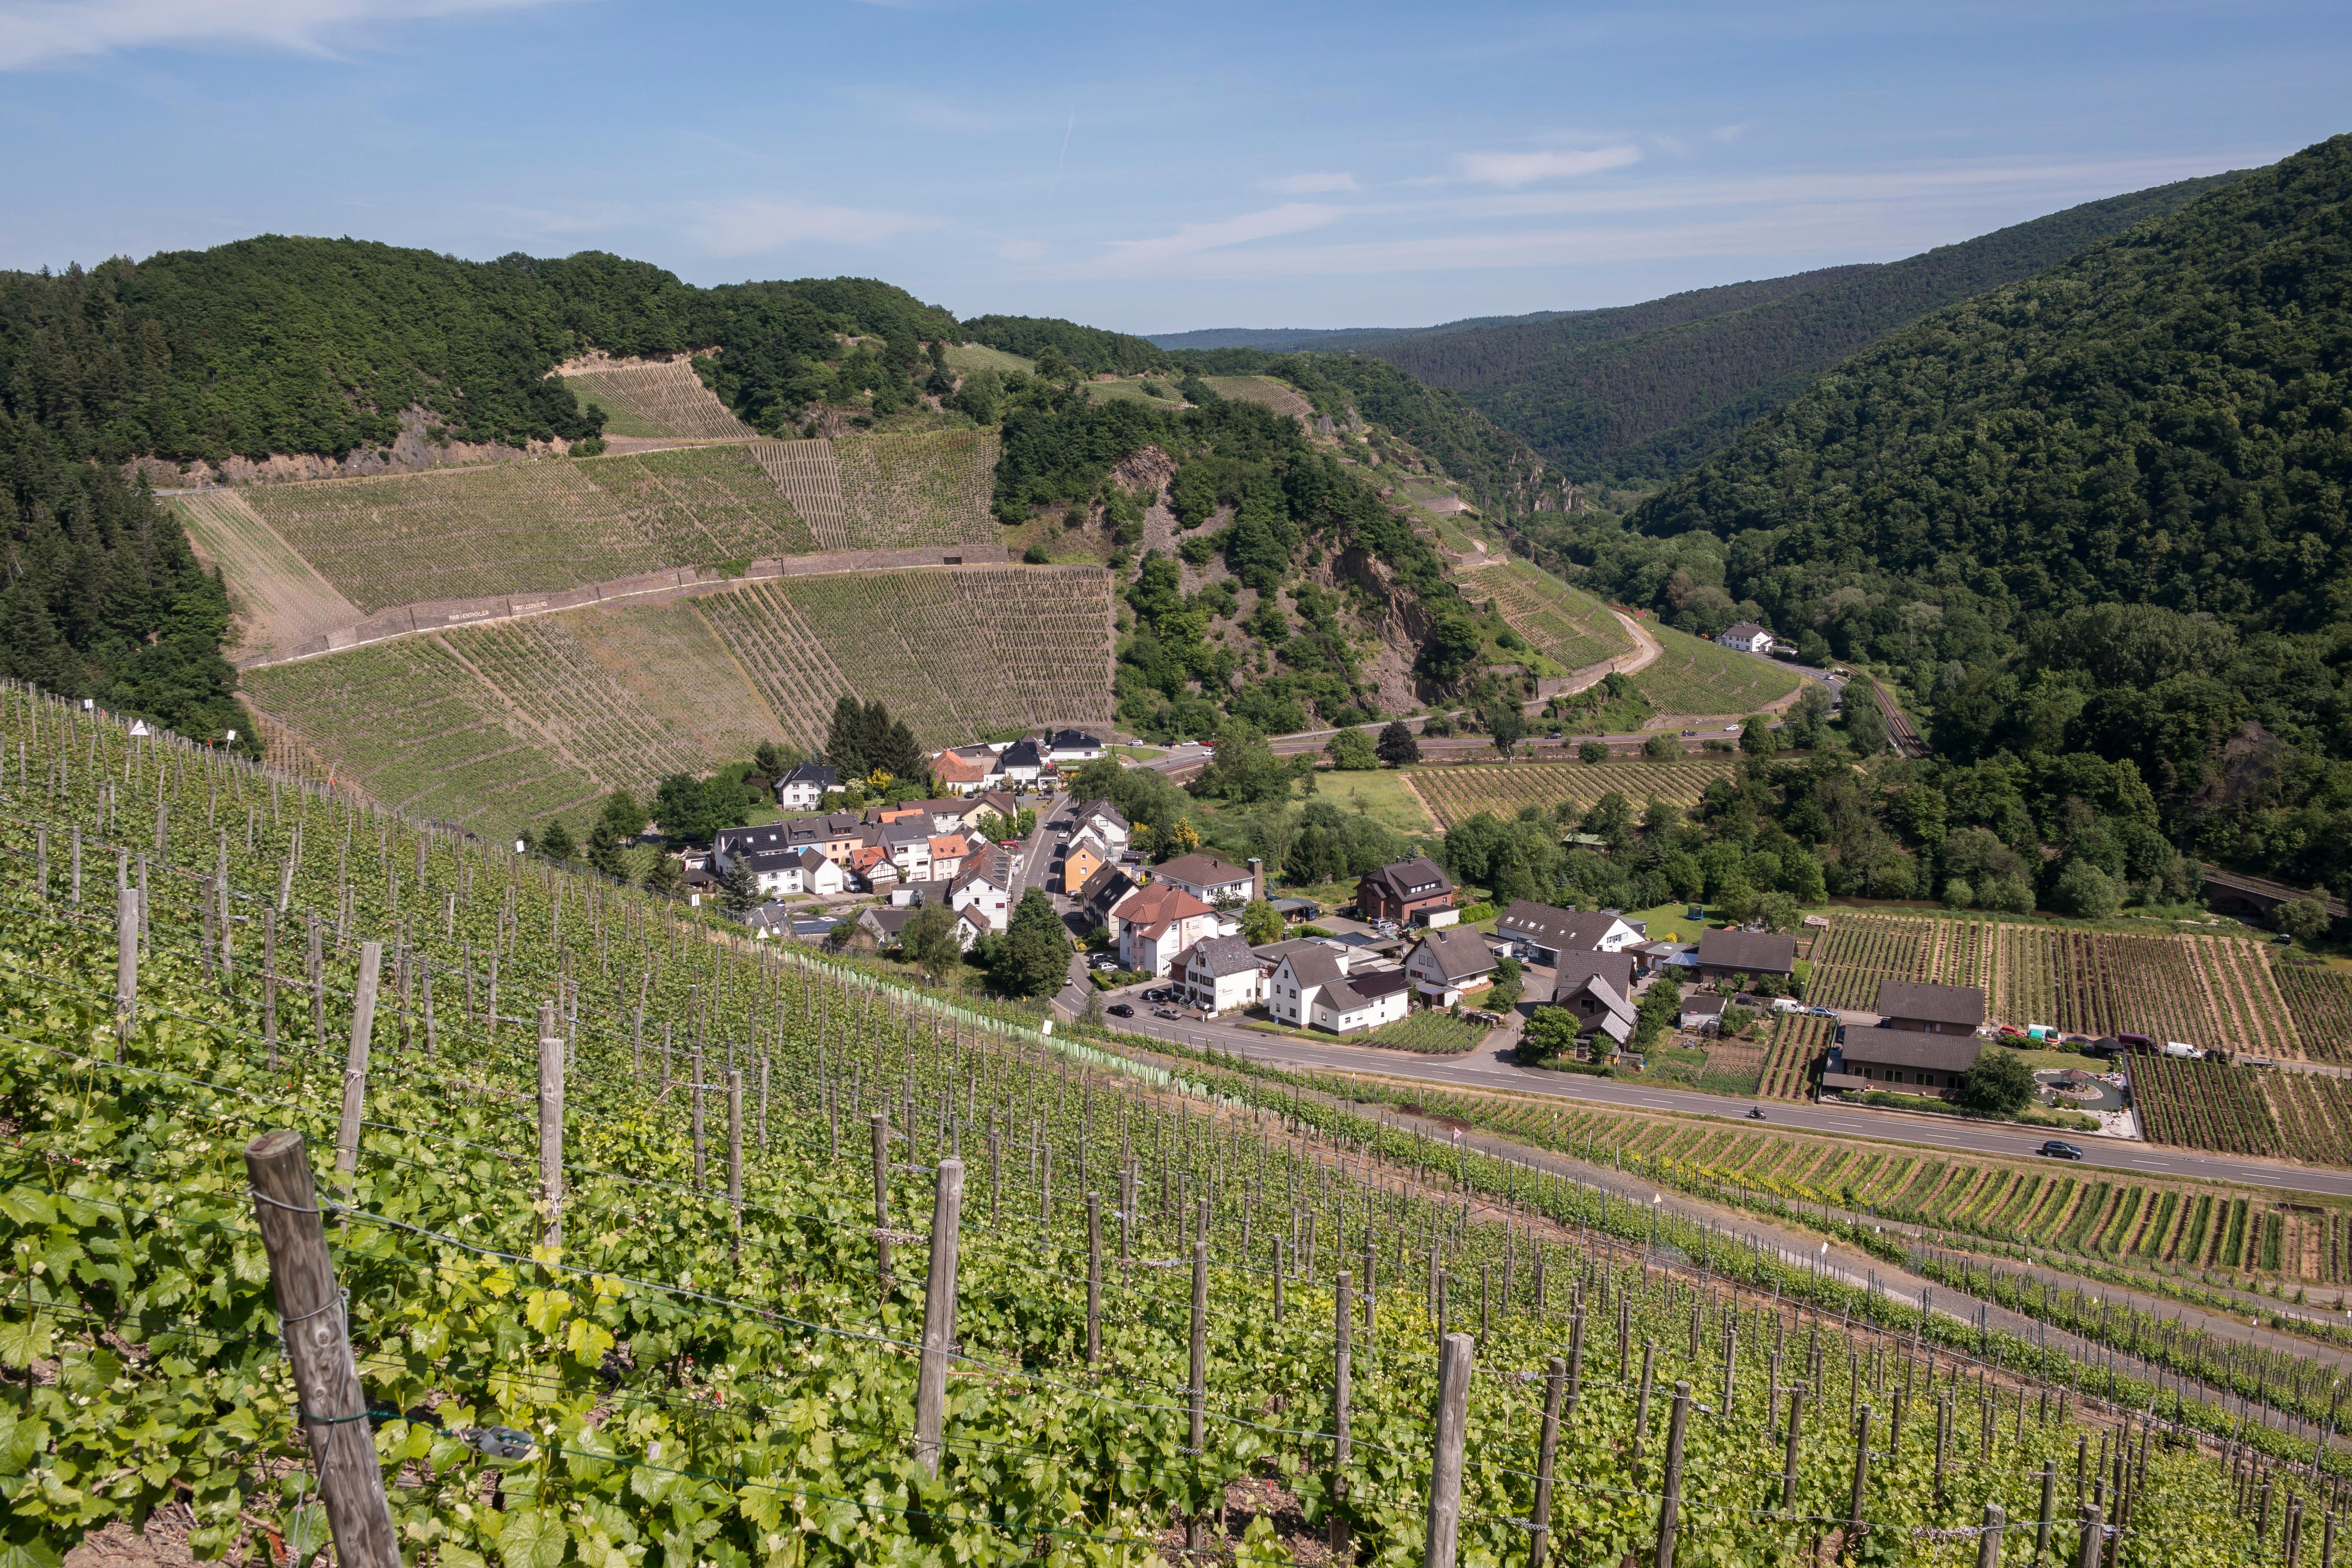
landscape, mountain, vine, vineyard, wine, field, farm, hill, flower, river, valley, village, agriculture, grapevine, vines, mountains, plantation, plateau, germany, highlands, winegrowing, rural area, ahr valley, red wine hiking trail, marienthal, mountainous landforms